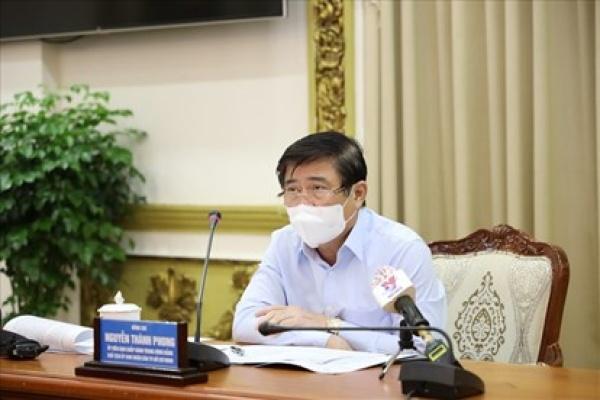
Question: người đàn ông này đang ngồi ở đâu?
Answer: ông ấy đang ngồi trong phòng họp